Indian Echo Caverns

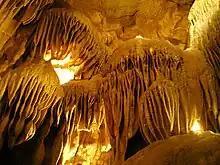
Interior of the show cave

The entrance to the cavern system that is used by modern visitors is located in a bluff along the Swatara Creek. A second entrance that had been previously used by visitors was sealed for security purposes during the late 1920s.